Justin Reid

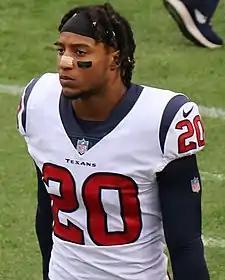
Reid with the Houston Texans in 2018

He successfully underwent surgery on his wrist during the offseason to repair what was described as mild wear and tear". Entering training camp, Reid was projected to be a starter at safety after they lost both Tyrann Mathieu and Kareem Jackson in free agency. In July, Reid had was involved in a car crash when a suspected drunk driver crashed into his vehicle. Fortunately, he did not suffer any serious injuries and returned to practice a week later. Defensive coordinator Romeo Crennel decided to pair Reid and Tashaun Gipson as the starting safeties to begin the regular season.